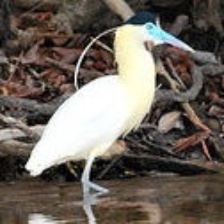
Species: CAPPED HERON
Scientific name: PILHERODIUS PILEATUS
ImageNet parent category: little_blue_heron